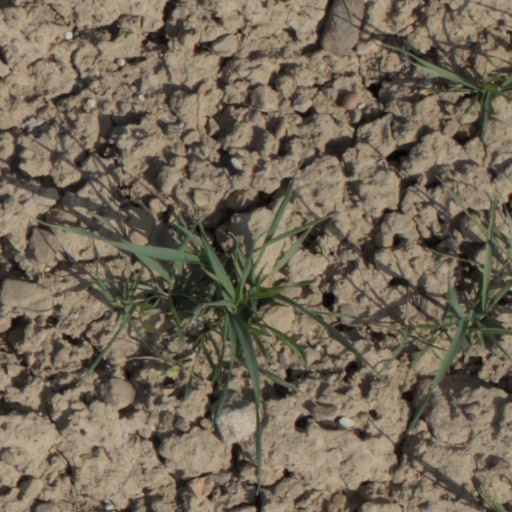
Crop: wheat